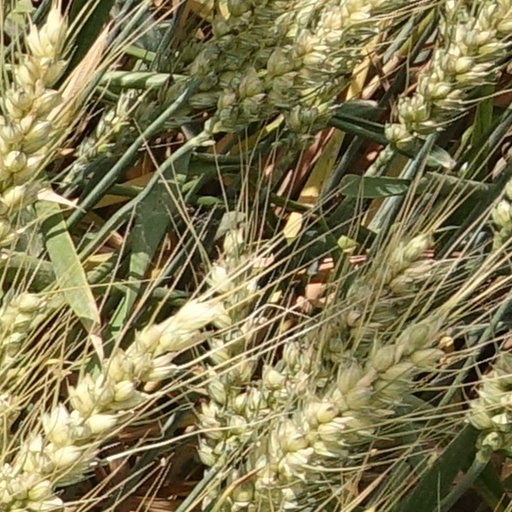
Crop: wheat